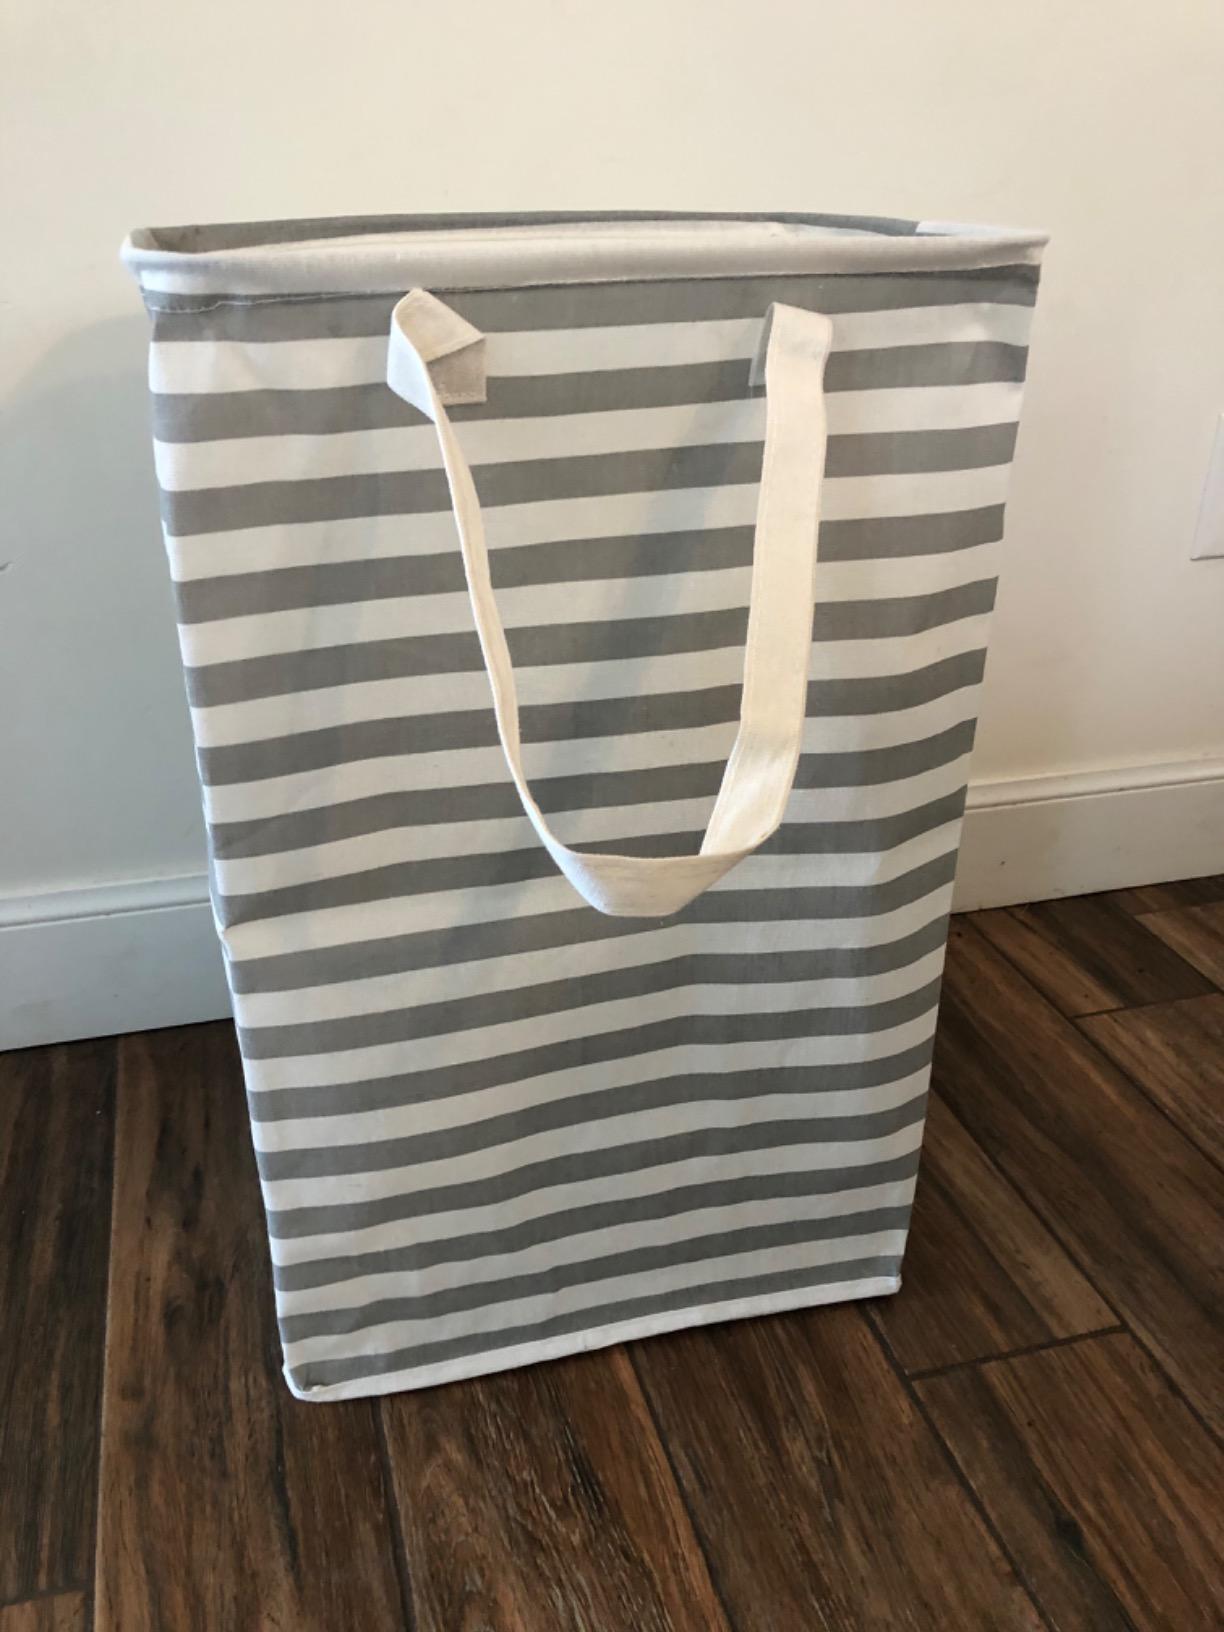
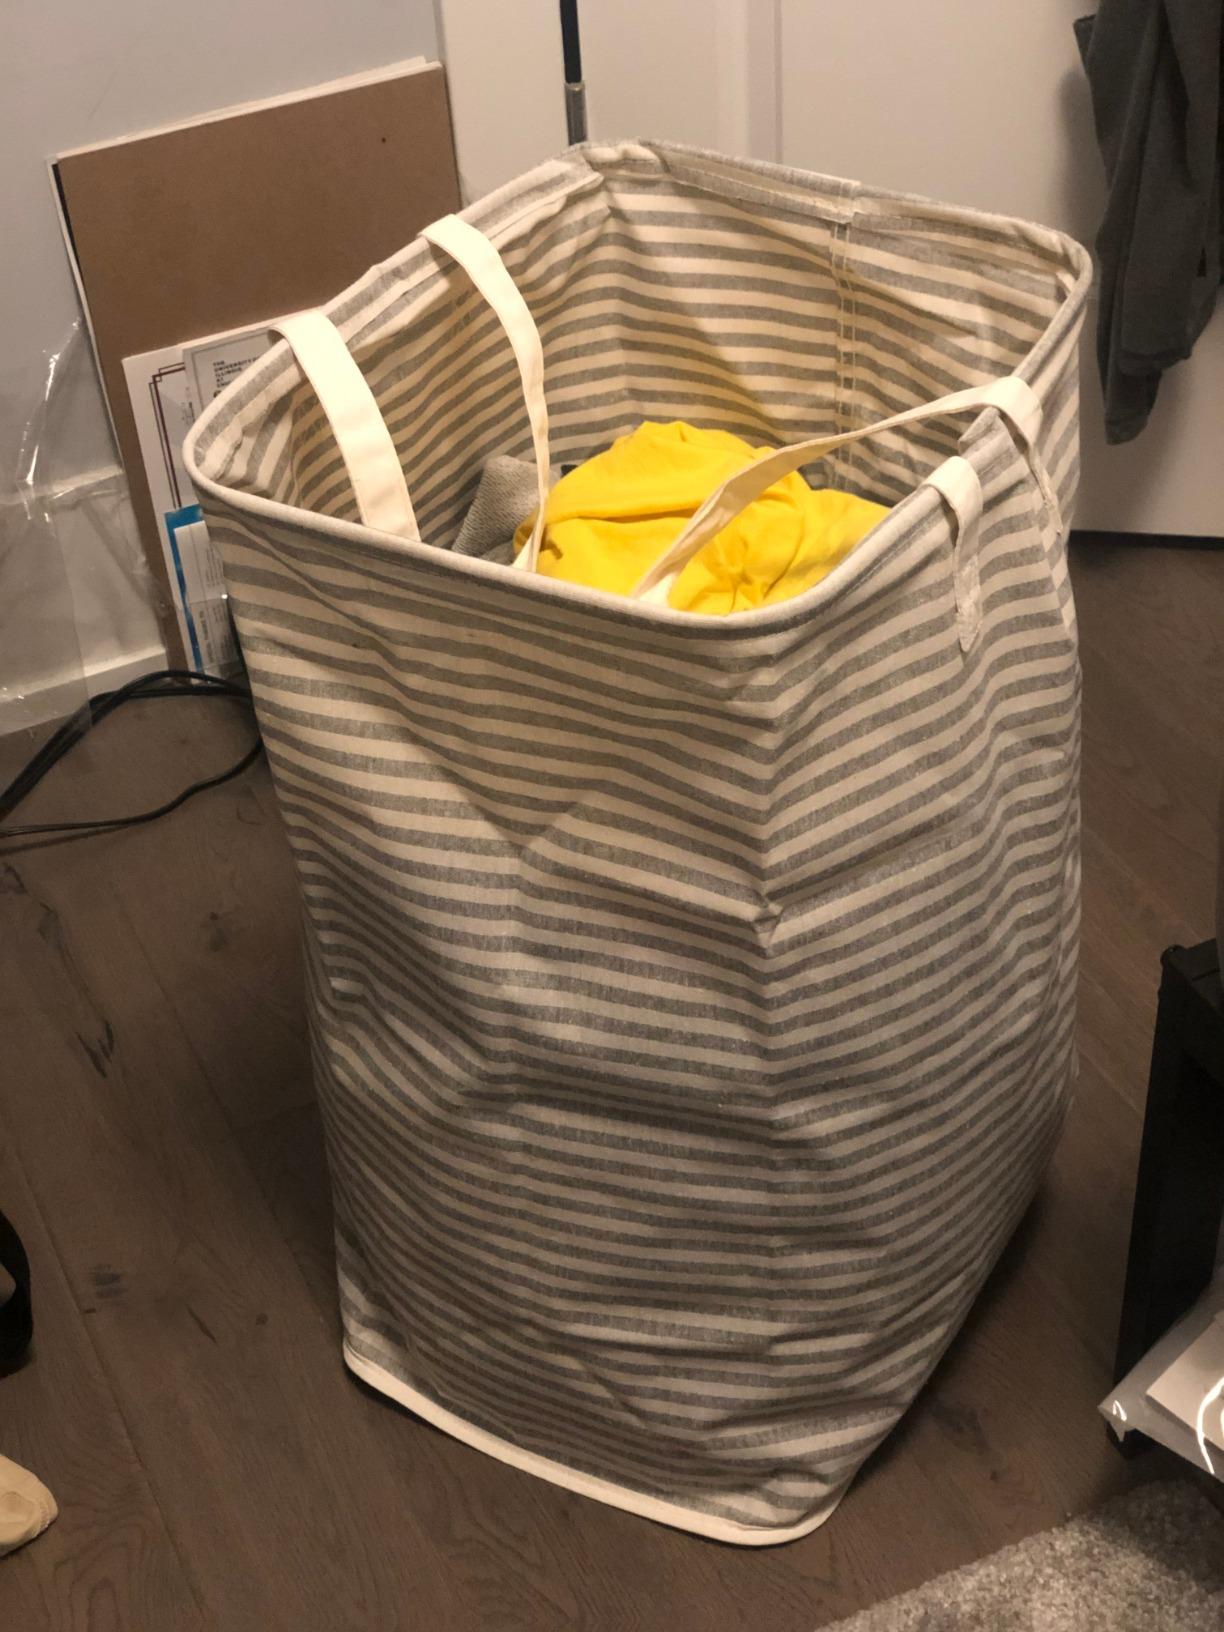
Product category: items_hamper
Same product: no